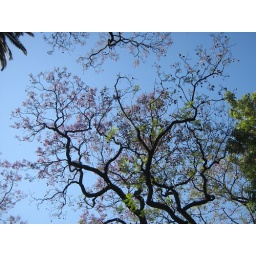
web of flowers in blue sky